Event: Nepal Earthquake
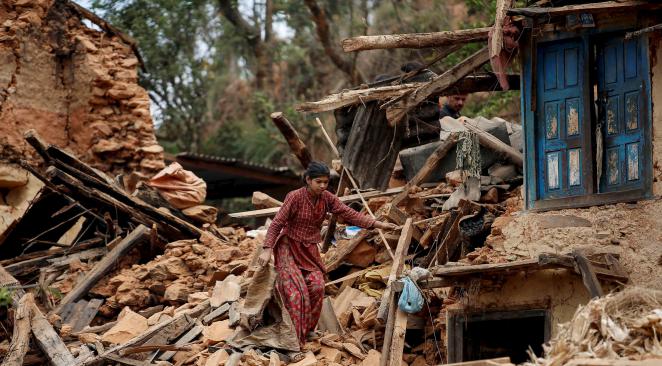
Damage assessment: damage